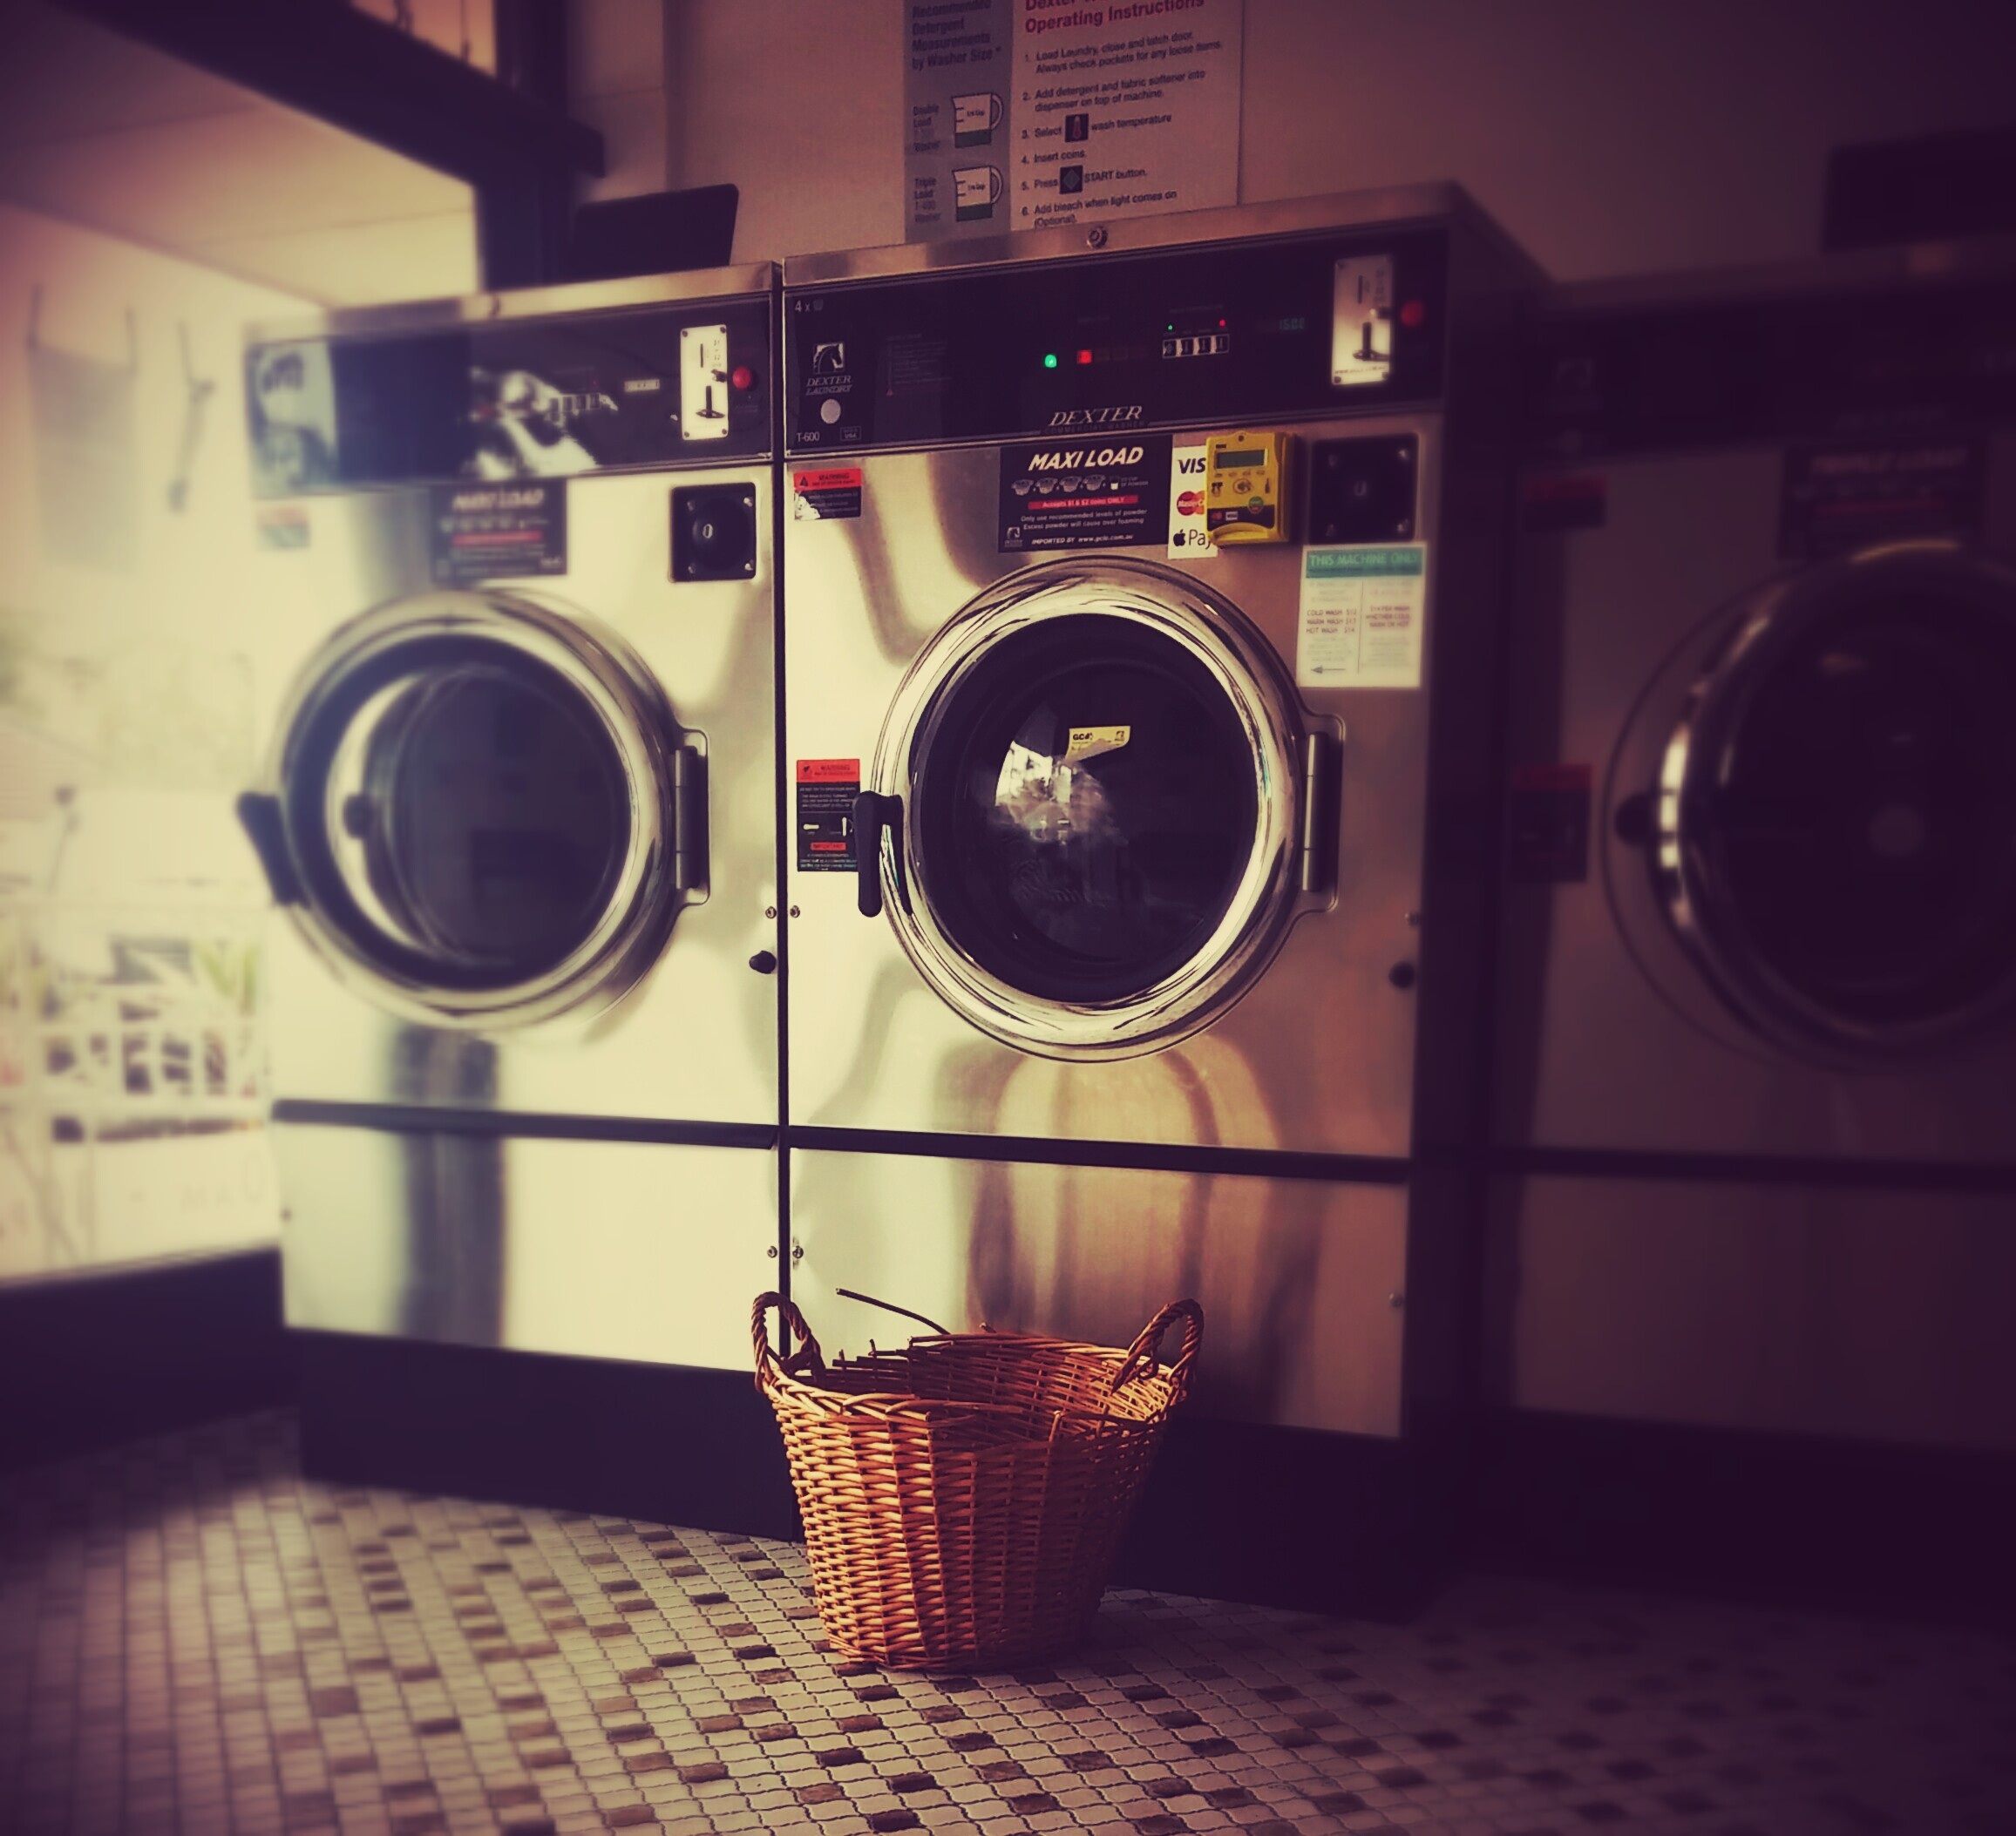
light, color, washing, room, lighting, laundry, laundromat, launderette, electronics, photograph, image, shape, washeteria, stereophonic sound